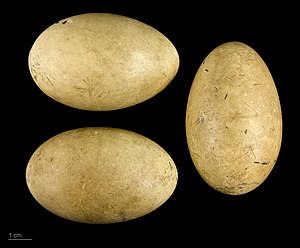
Gråstrubet lappedykker
Æg af den gråstrubede lappedykker.
Den gråstrubede lappedykker er en fugleart i familien lappedykkere. Fuglen er 40-46 cm lang og har et vingefang på 77-85 cm. Den yngler ved ferskvandssøer i Europa, det vestlige Asien og det nordvestlige Nordamerika. I Danmark, der ligger nær artens europæiske vestgrænse, yngler gråstrubet lappedykker ret almindeligt, især i småsøer med rør langs bredden.